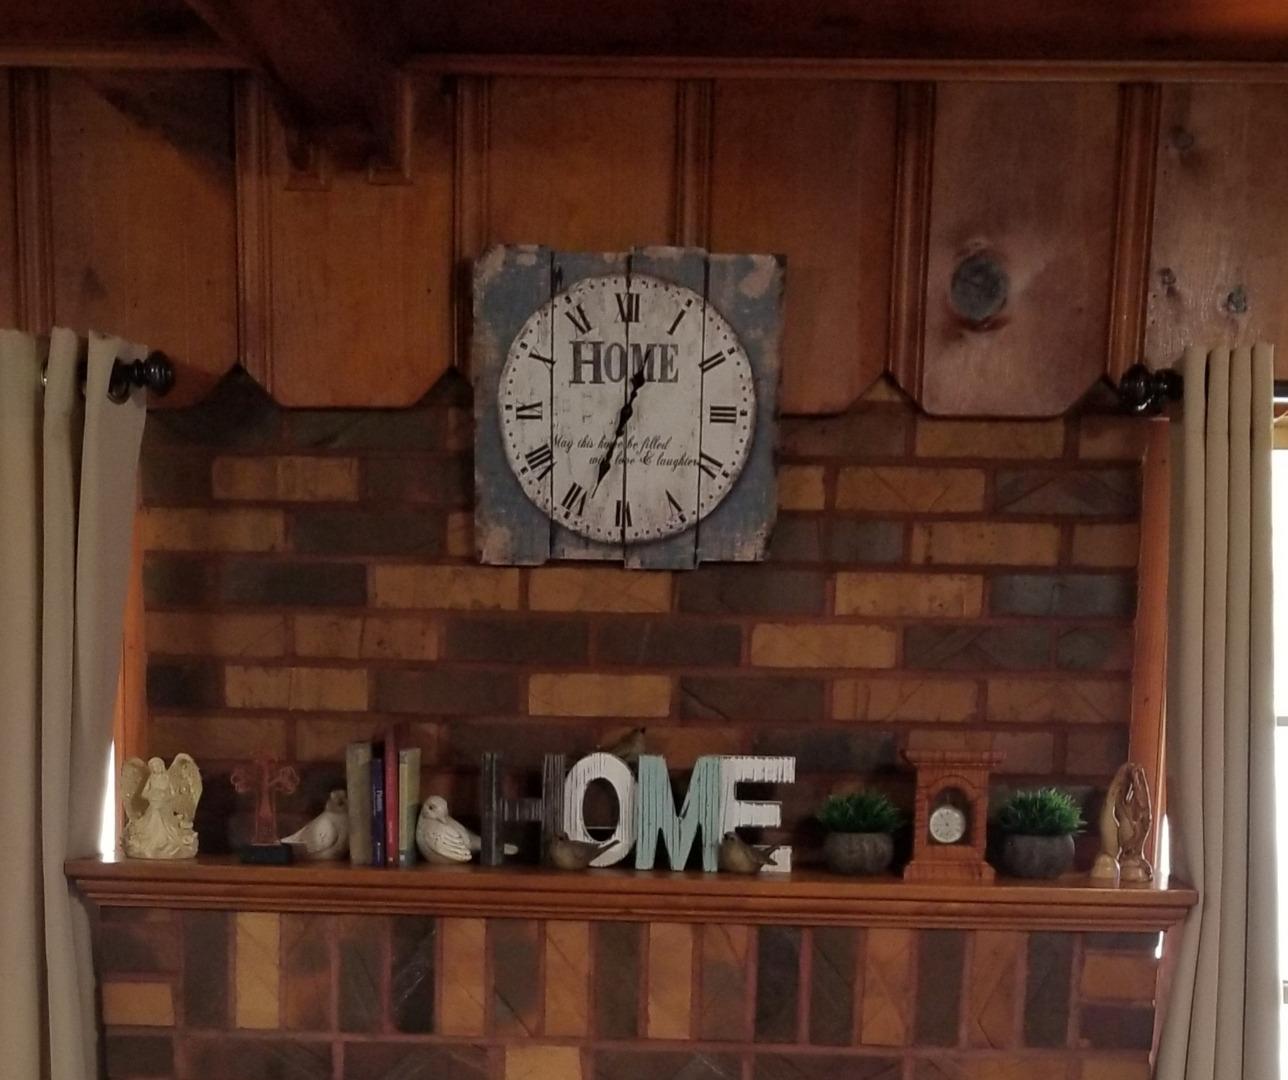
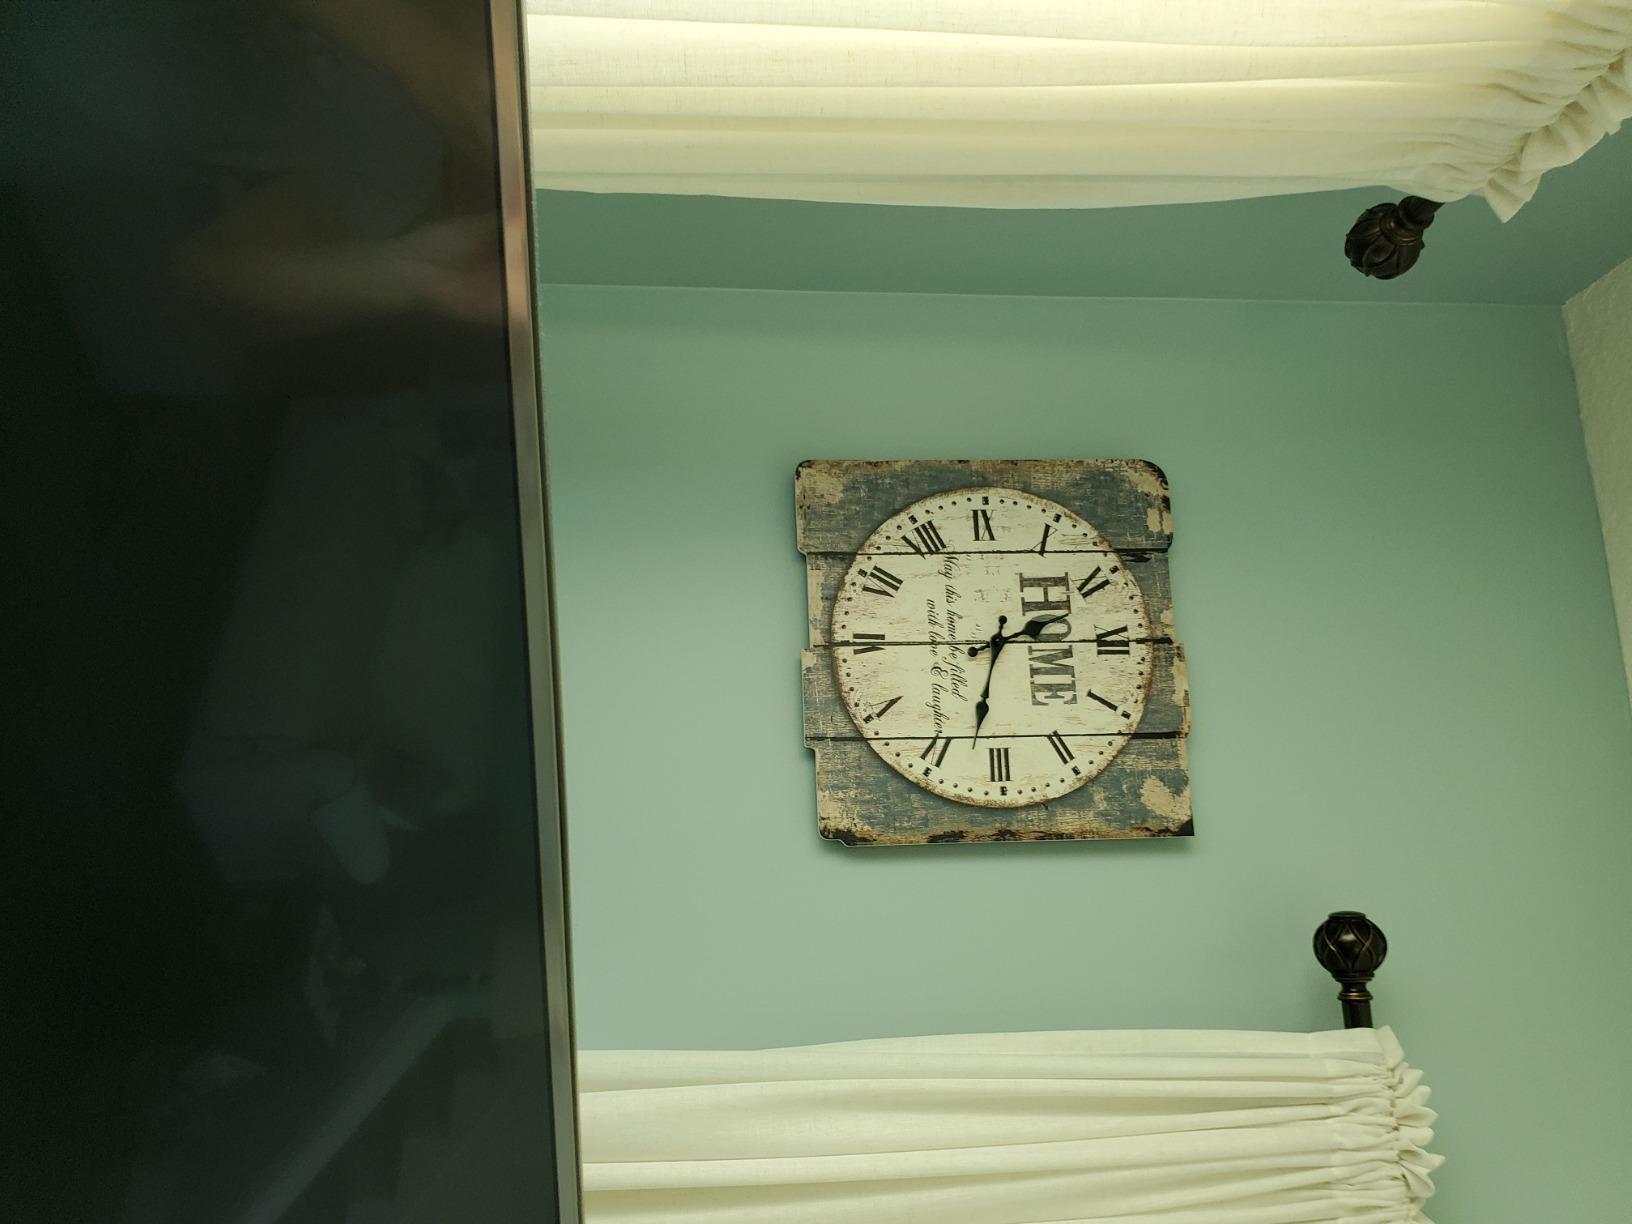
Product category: clock
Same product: yes